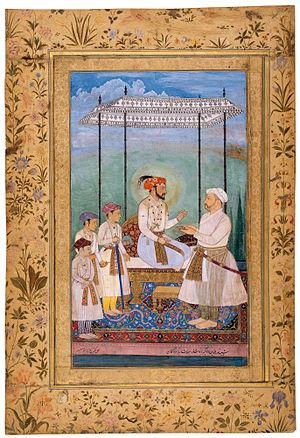
Shahab-ud-din Muhammad Khurram, plus connu sous son nom de règne Shâh Jahân, né le 5 janvier 1592 à Lahore et mort le 22 janvier 1666 au Fort d'Agra à Agra, est le cinquième empereur moghol. Son règne s'étend du 19 janvier 1628 au 31 juillet 1658.